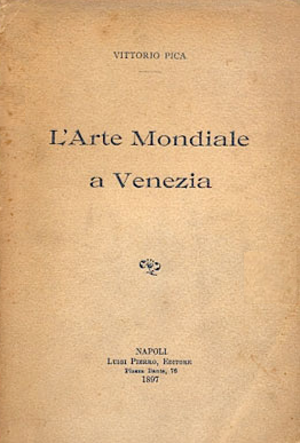
Vittorio Pica est un critique d'art, critique littéraire et un essayiste italien, qui fut un grand ami d'Edmond de Goncourt et l'un des co-fondateurs de la Biennale de Venise via la revue Emporium.